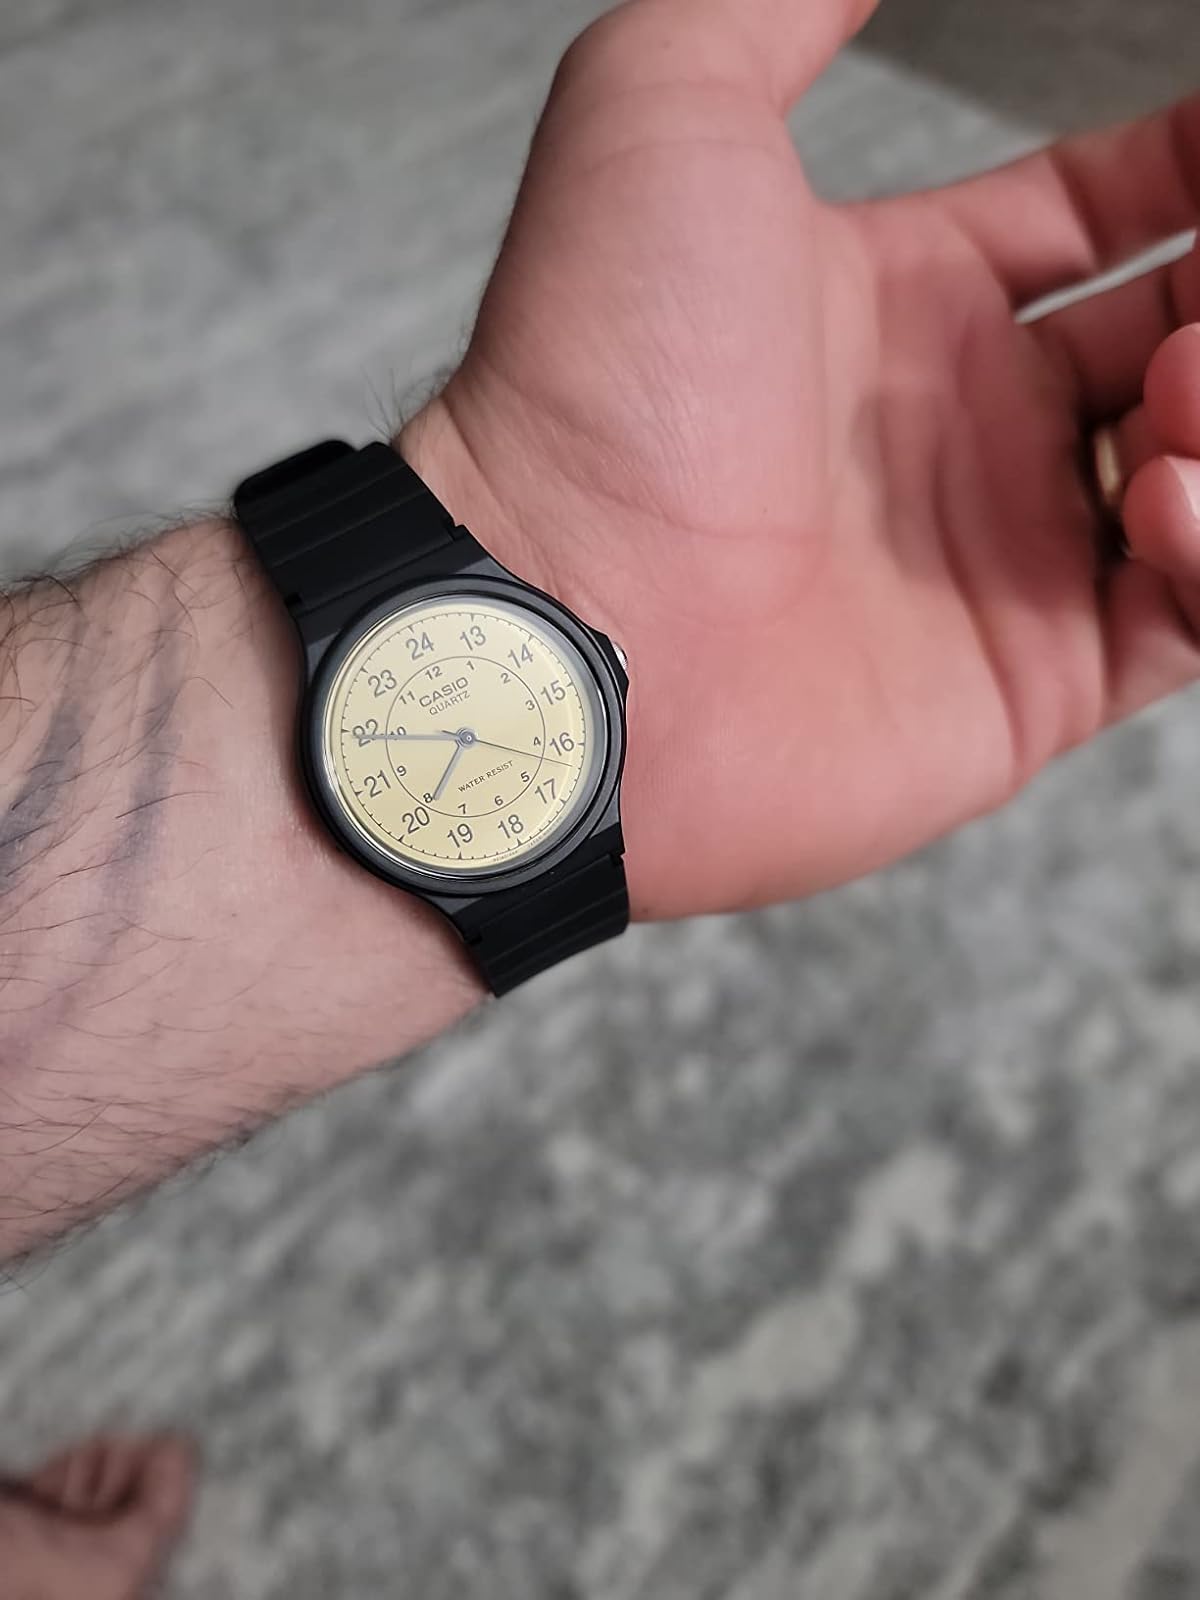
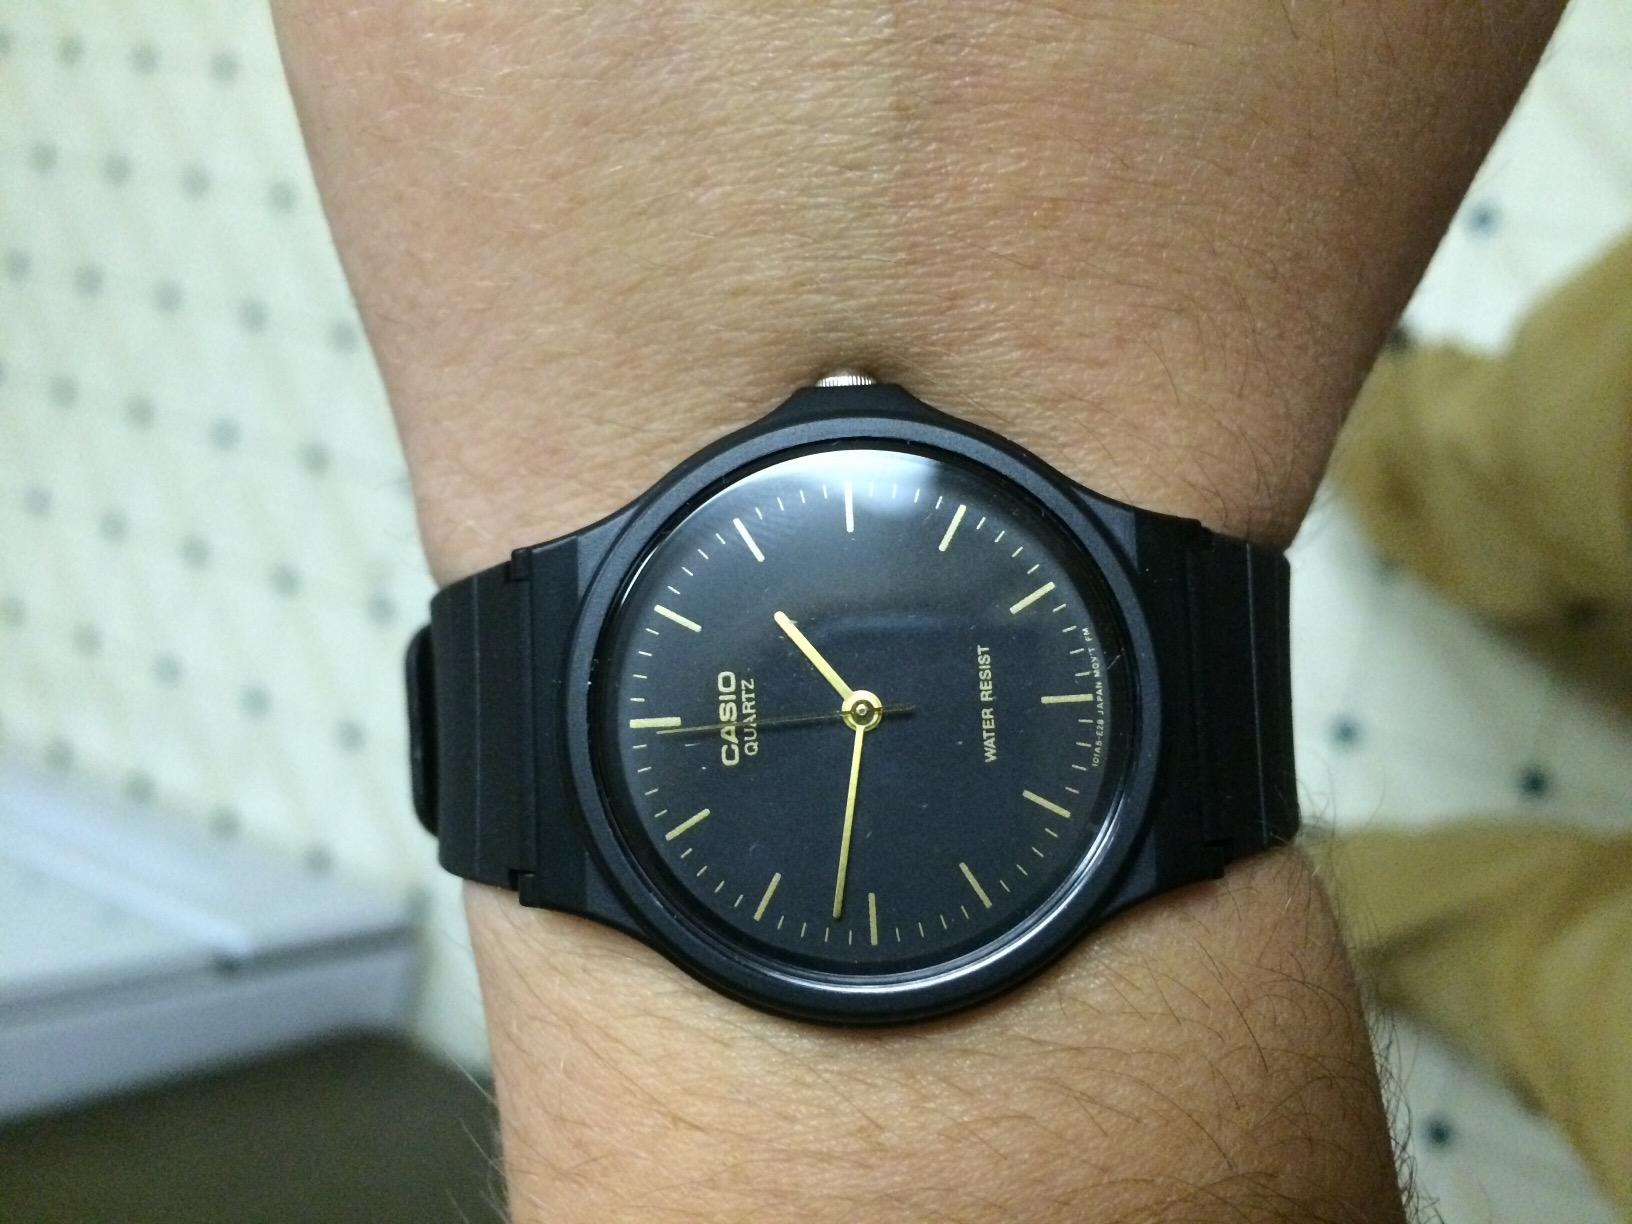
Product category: accessories_watch
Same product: no